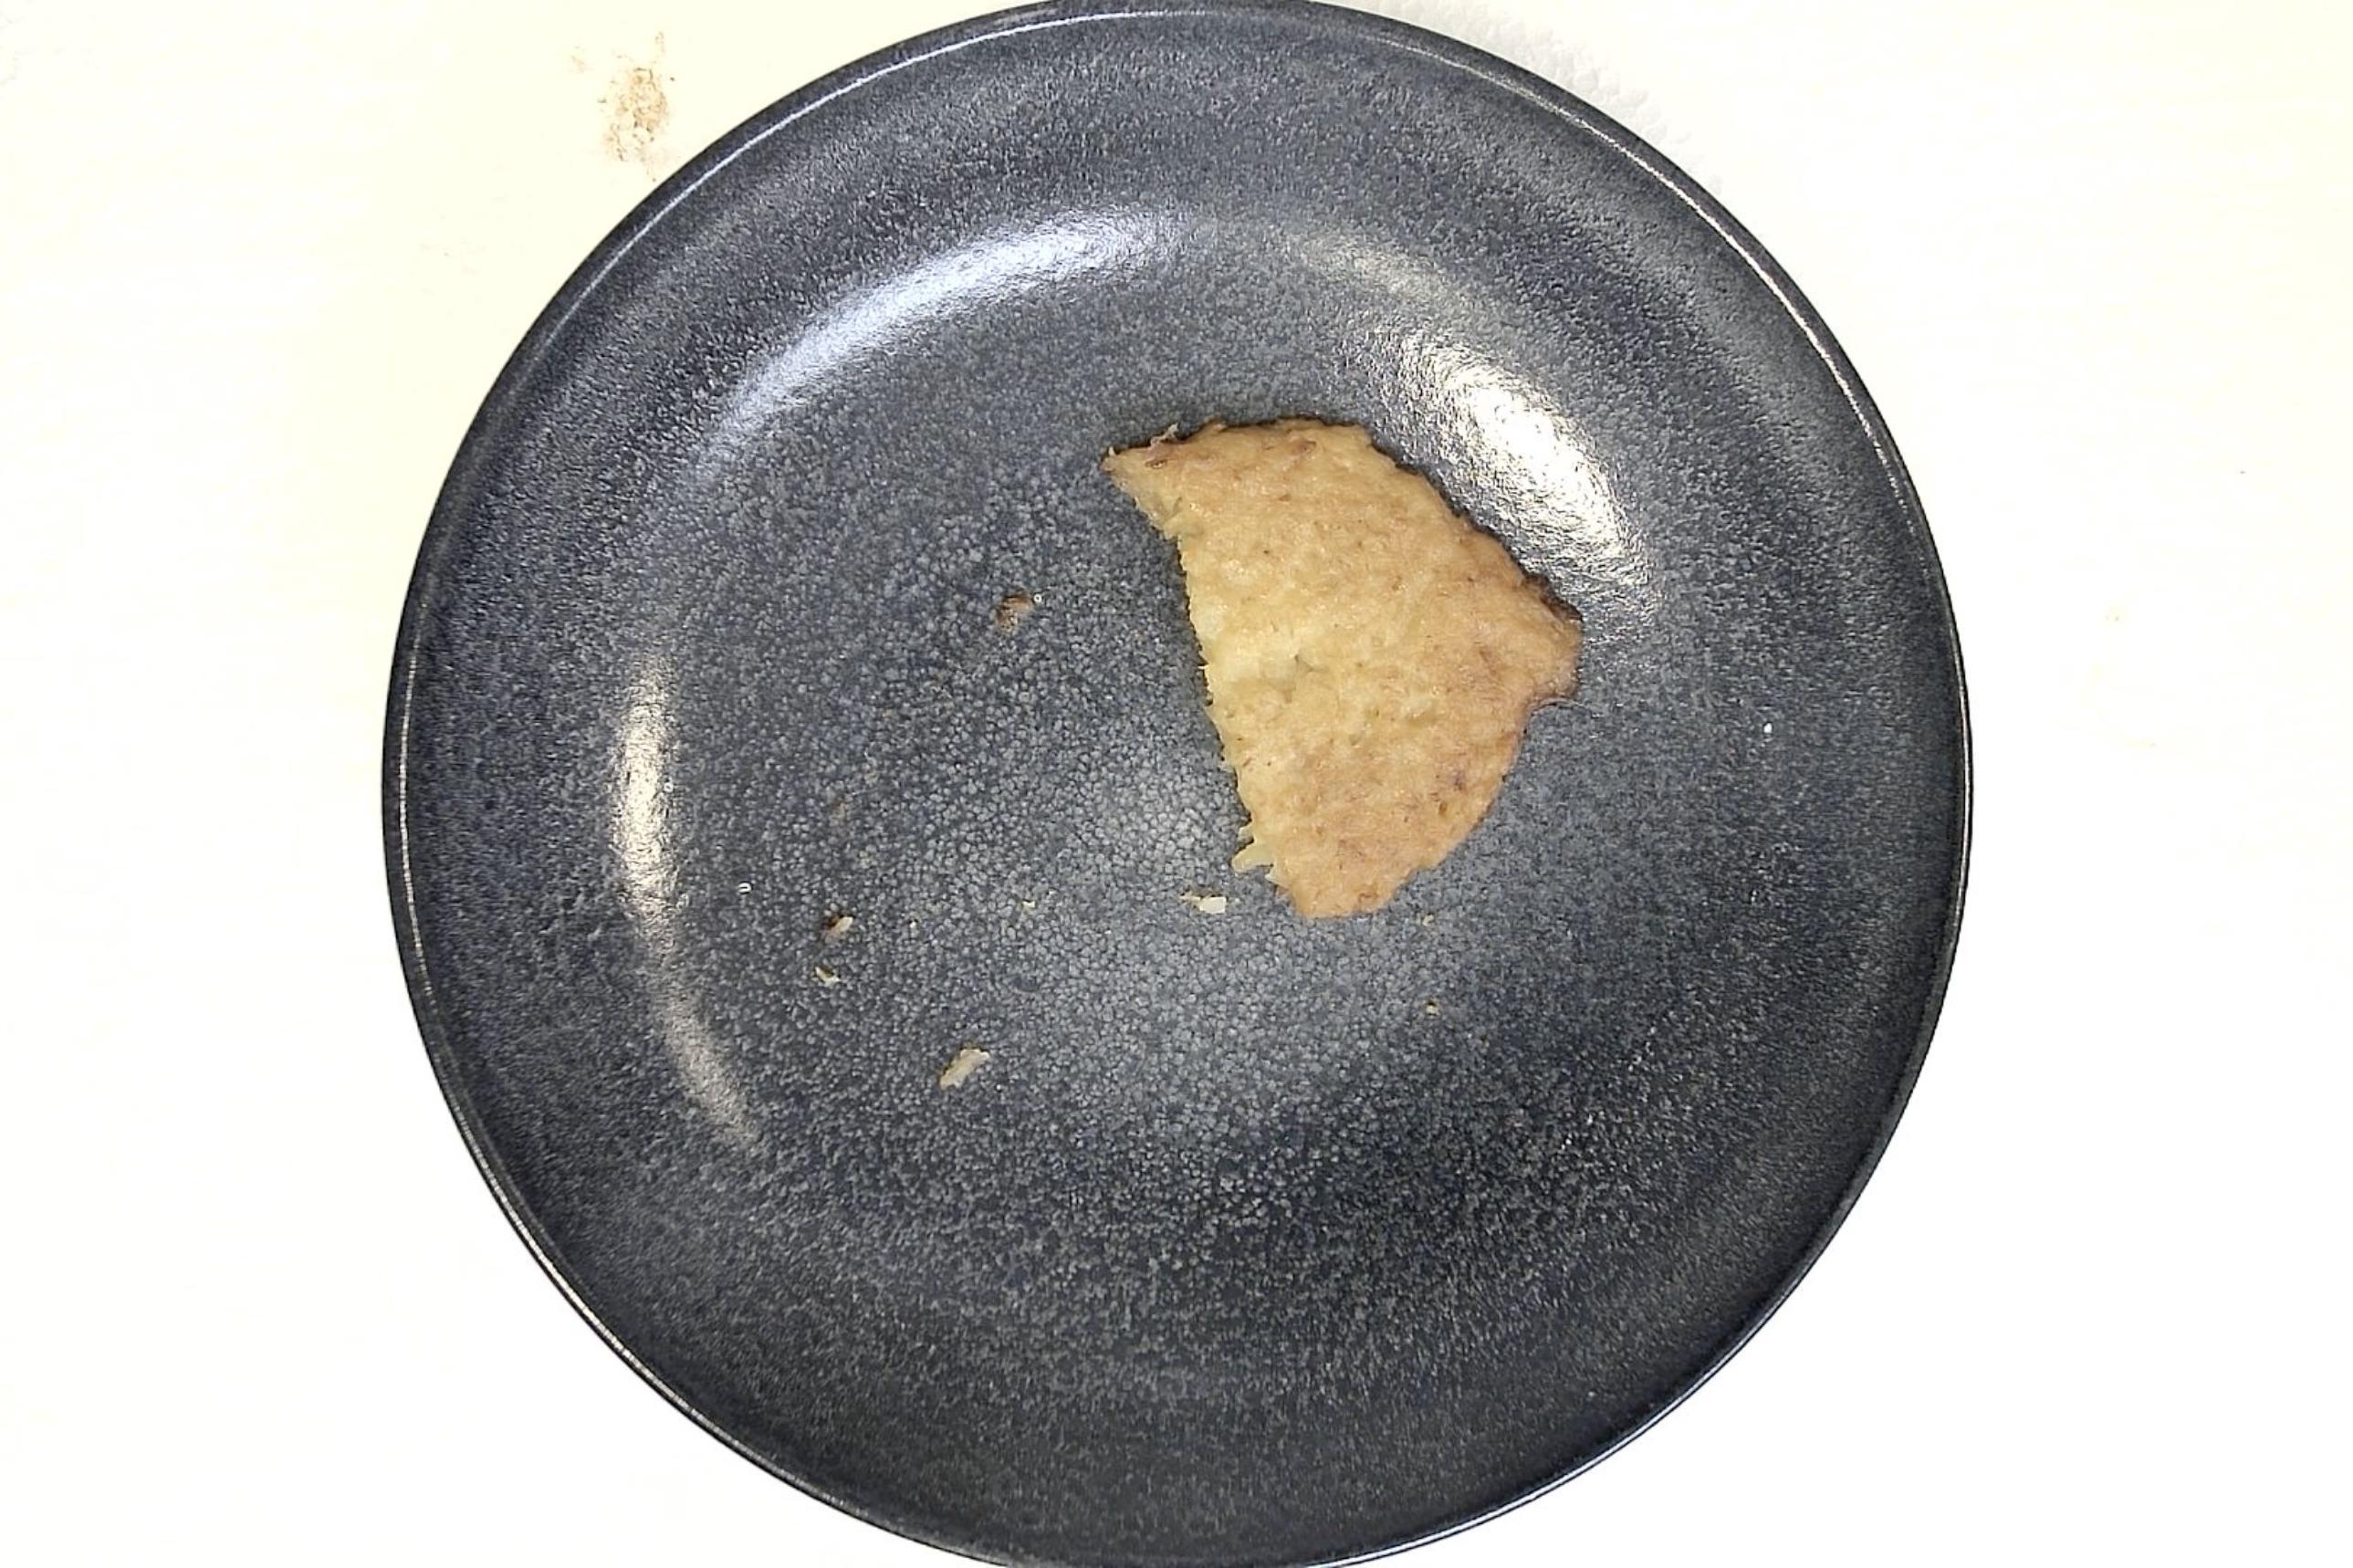
Dish: Reibekuchen mit Apfelmus
Portion size: Normale Portion
Ingredients: potato-pancakes-or-potato-fritters, applesauce
Weight as served: 280 g
Energy as served: 416.4 kcal (1.745,200 kJ)
Fat: 16.48 g (saturated: 1.4 g)
Carbohydrates: 58.24 g (sugar: 16.24 g)
Protein: 6.24 g
Salt: 2.8 g
Weight after return: 0 g
Energy after return: 0 kcal